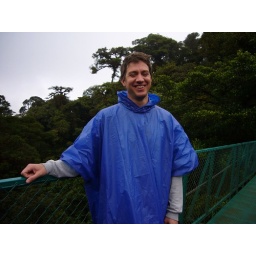
Matt on a tree bridge in Selvatura